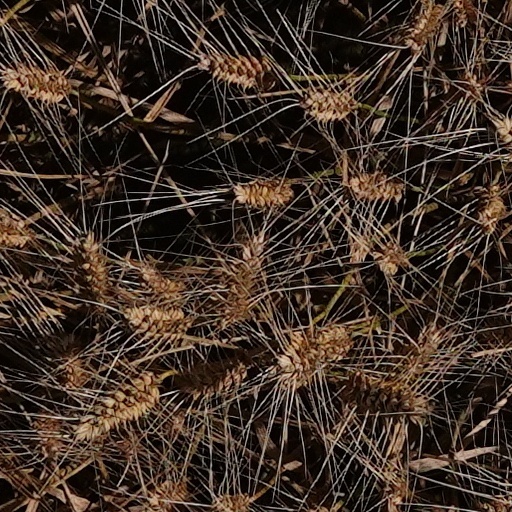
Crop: wheat